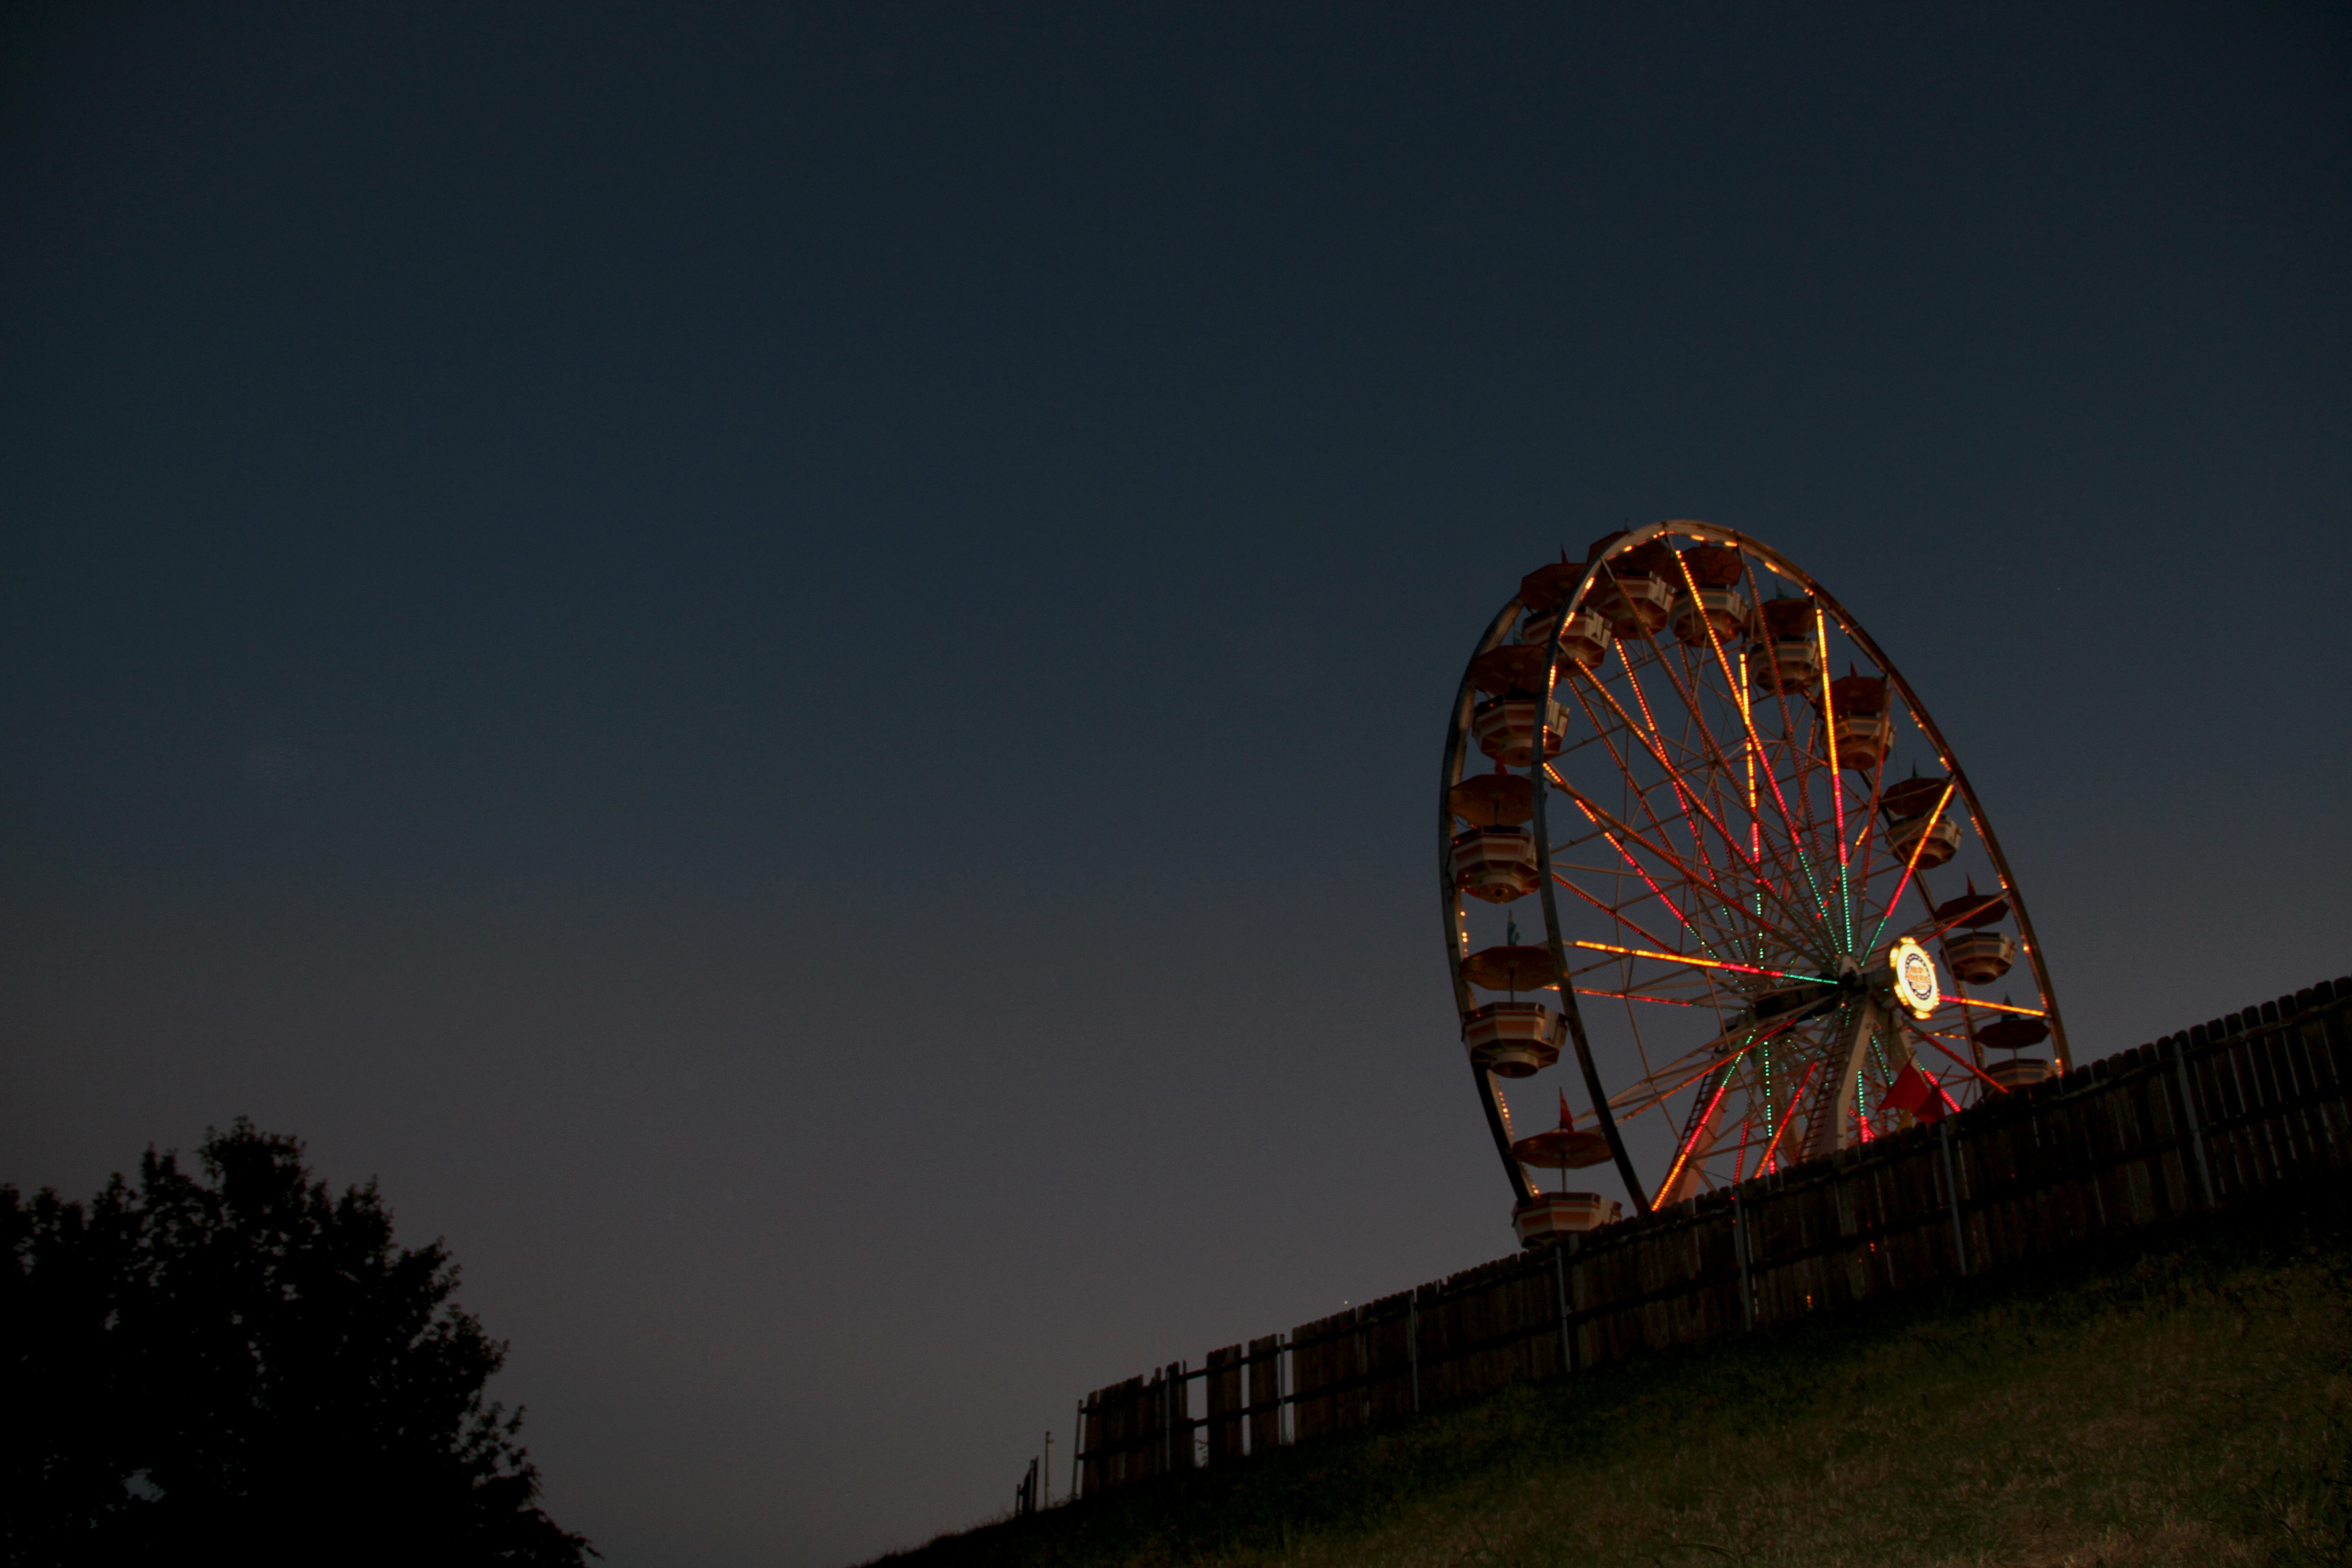
sky, night, recreation, ferris wheel, carnival, amusement park, attraction, fairground, tourist attraction, circus, state fair, outdoor recreation, atmosphere of earth